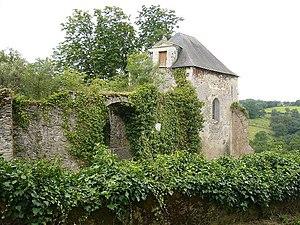
Entrée de l'ancienne demeure de Joachim du Bellay à Liré en Anjou (Maine-et-Loire)
Le château de la Turmelière est situé à Liré et est le lieu de naissance de Joachim du Bellay.